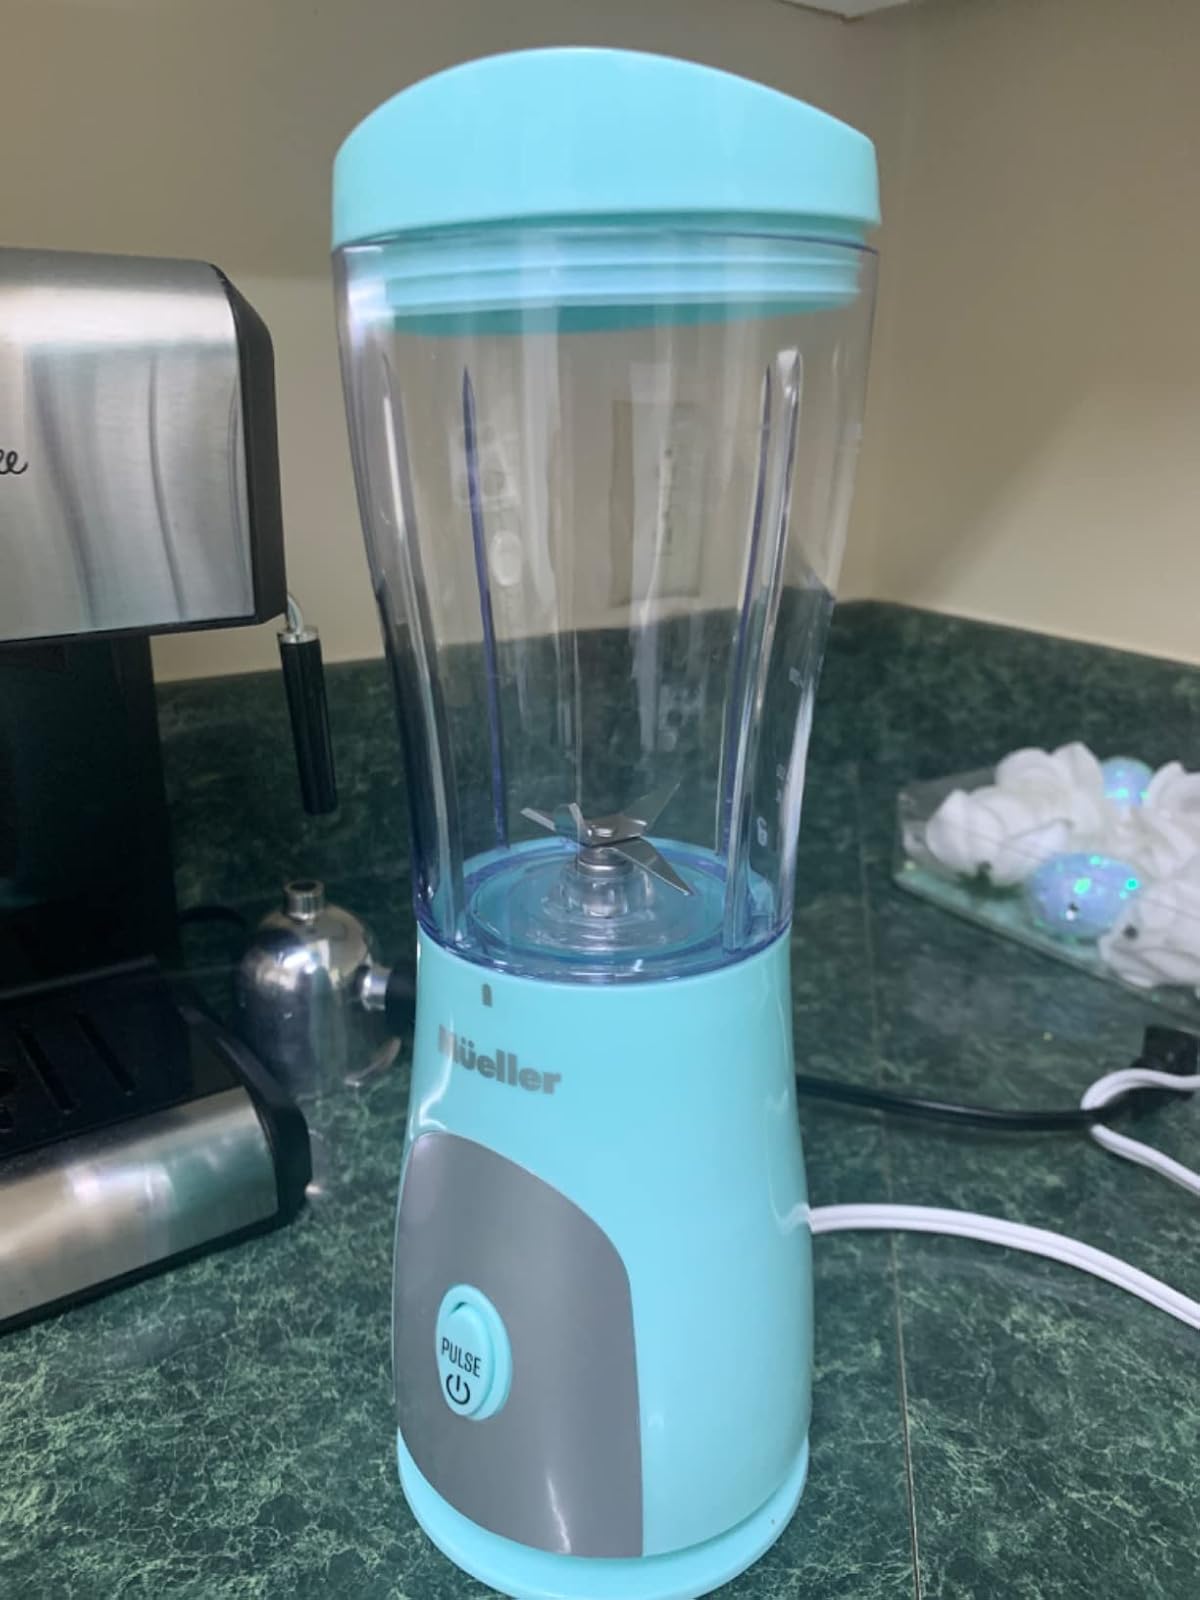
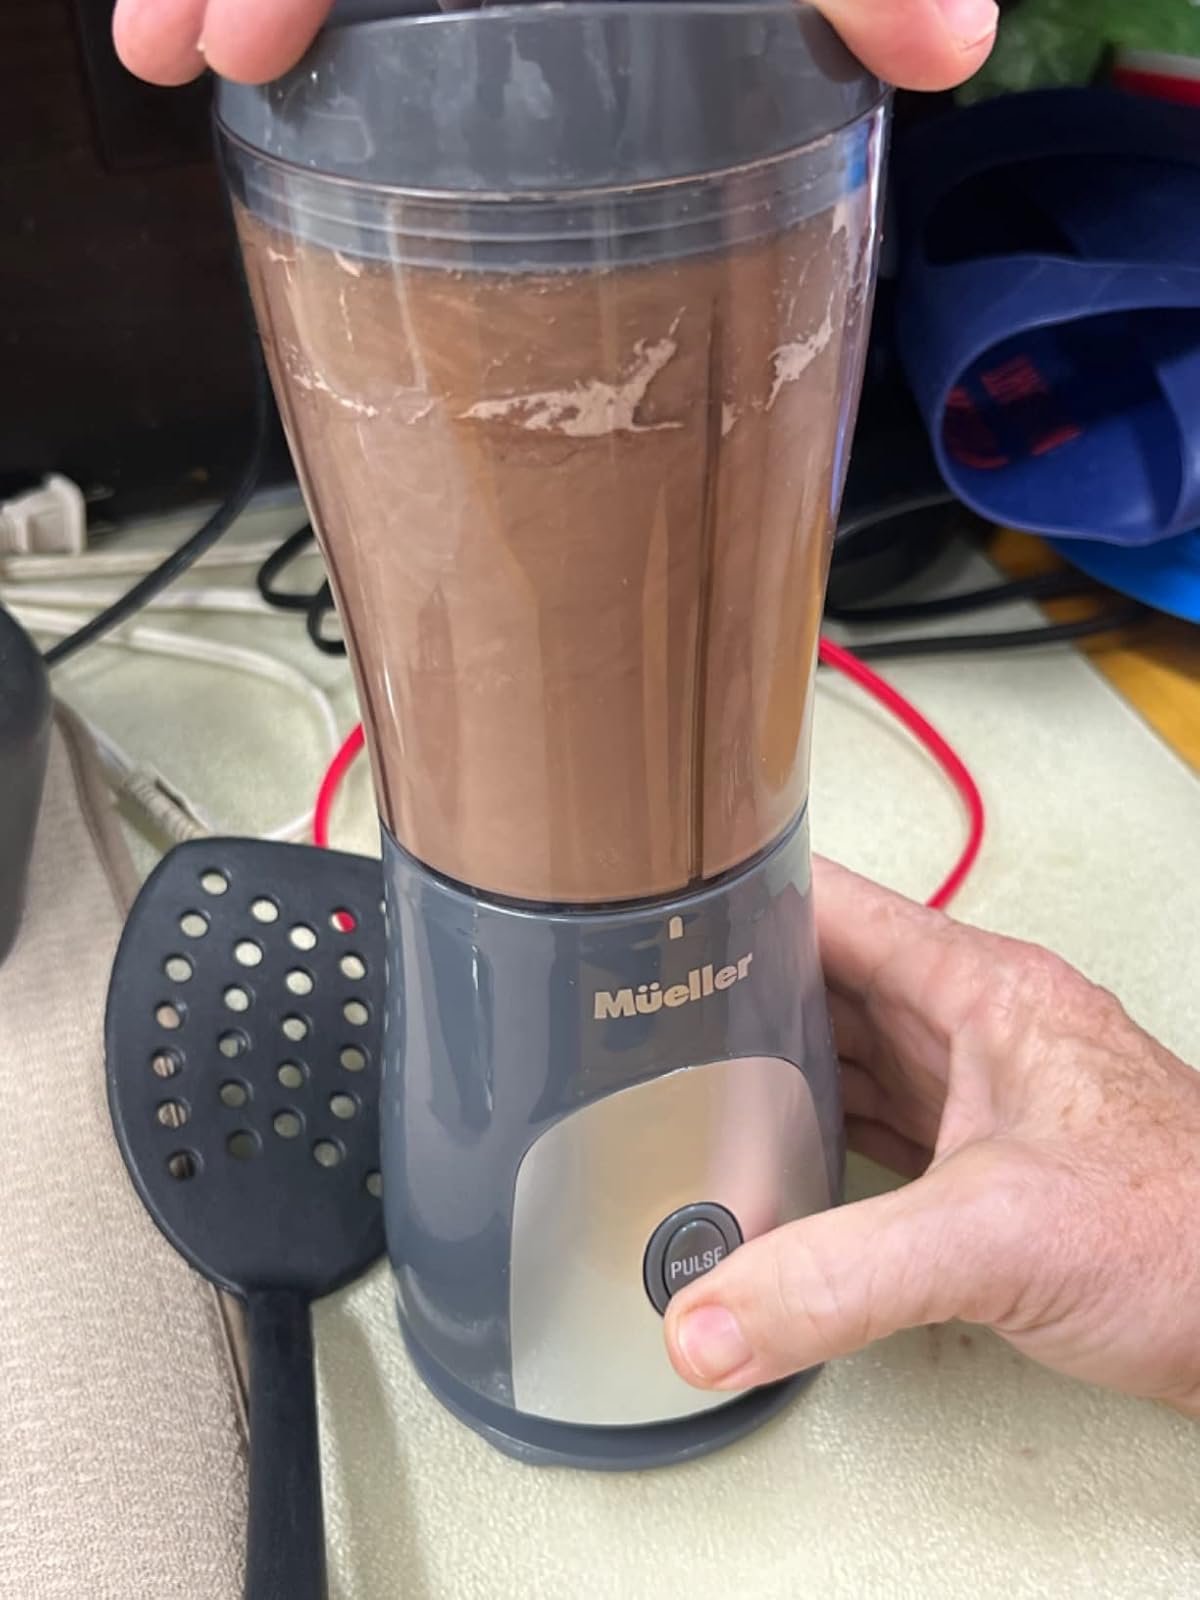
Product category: items_blender
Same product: no